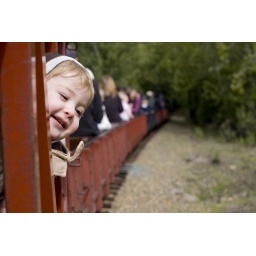
Darien peering out the window of the mini steam train in Tilden Park, Berkeley.